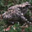
Label: frog